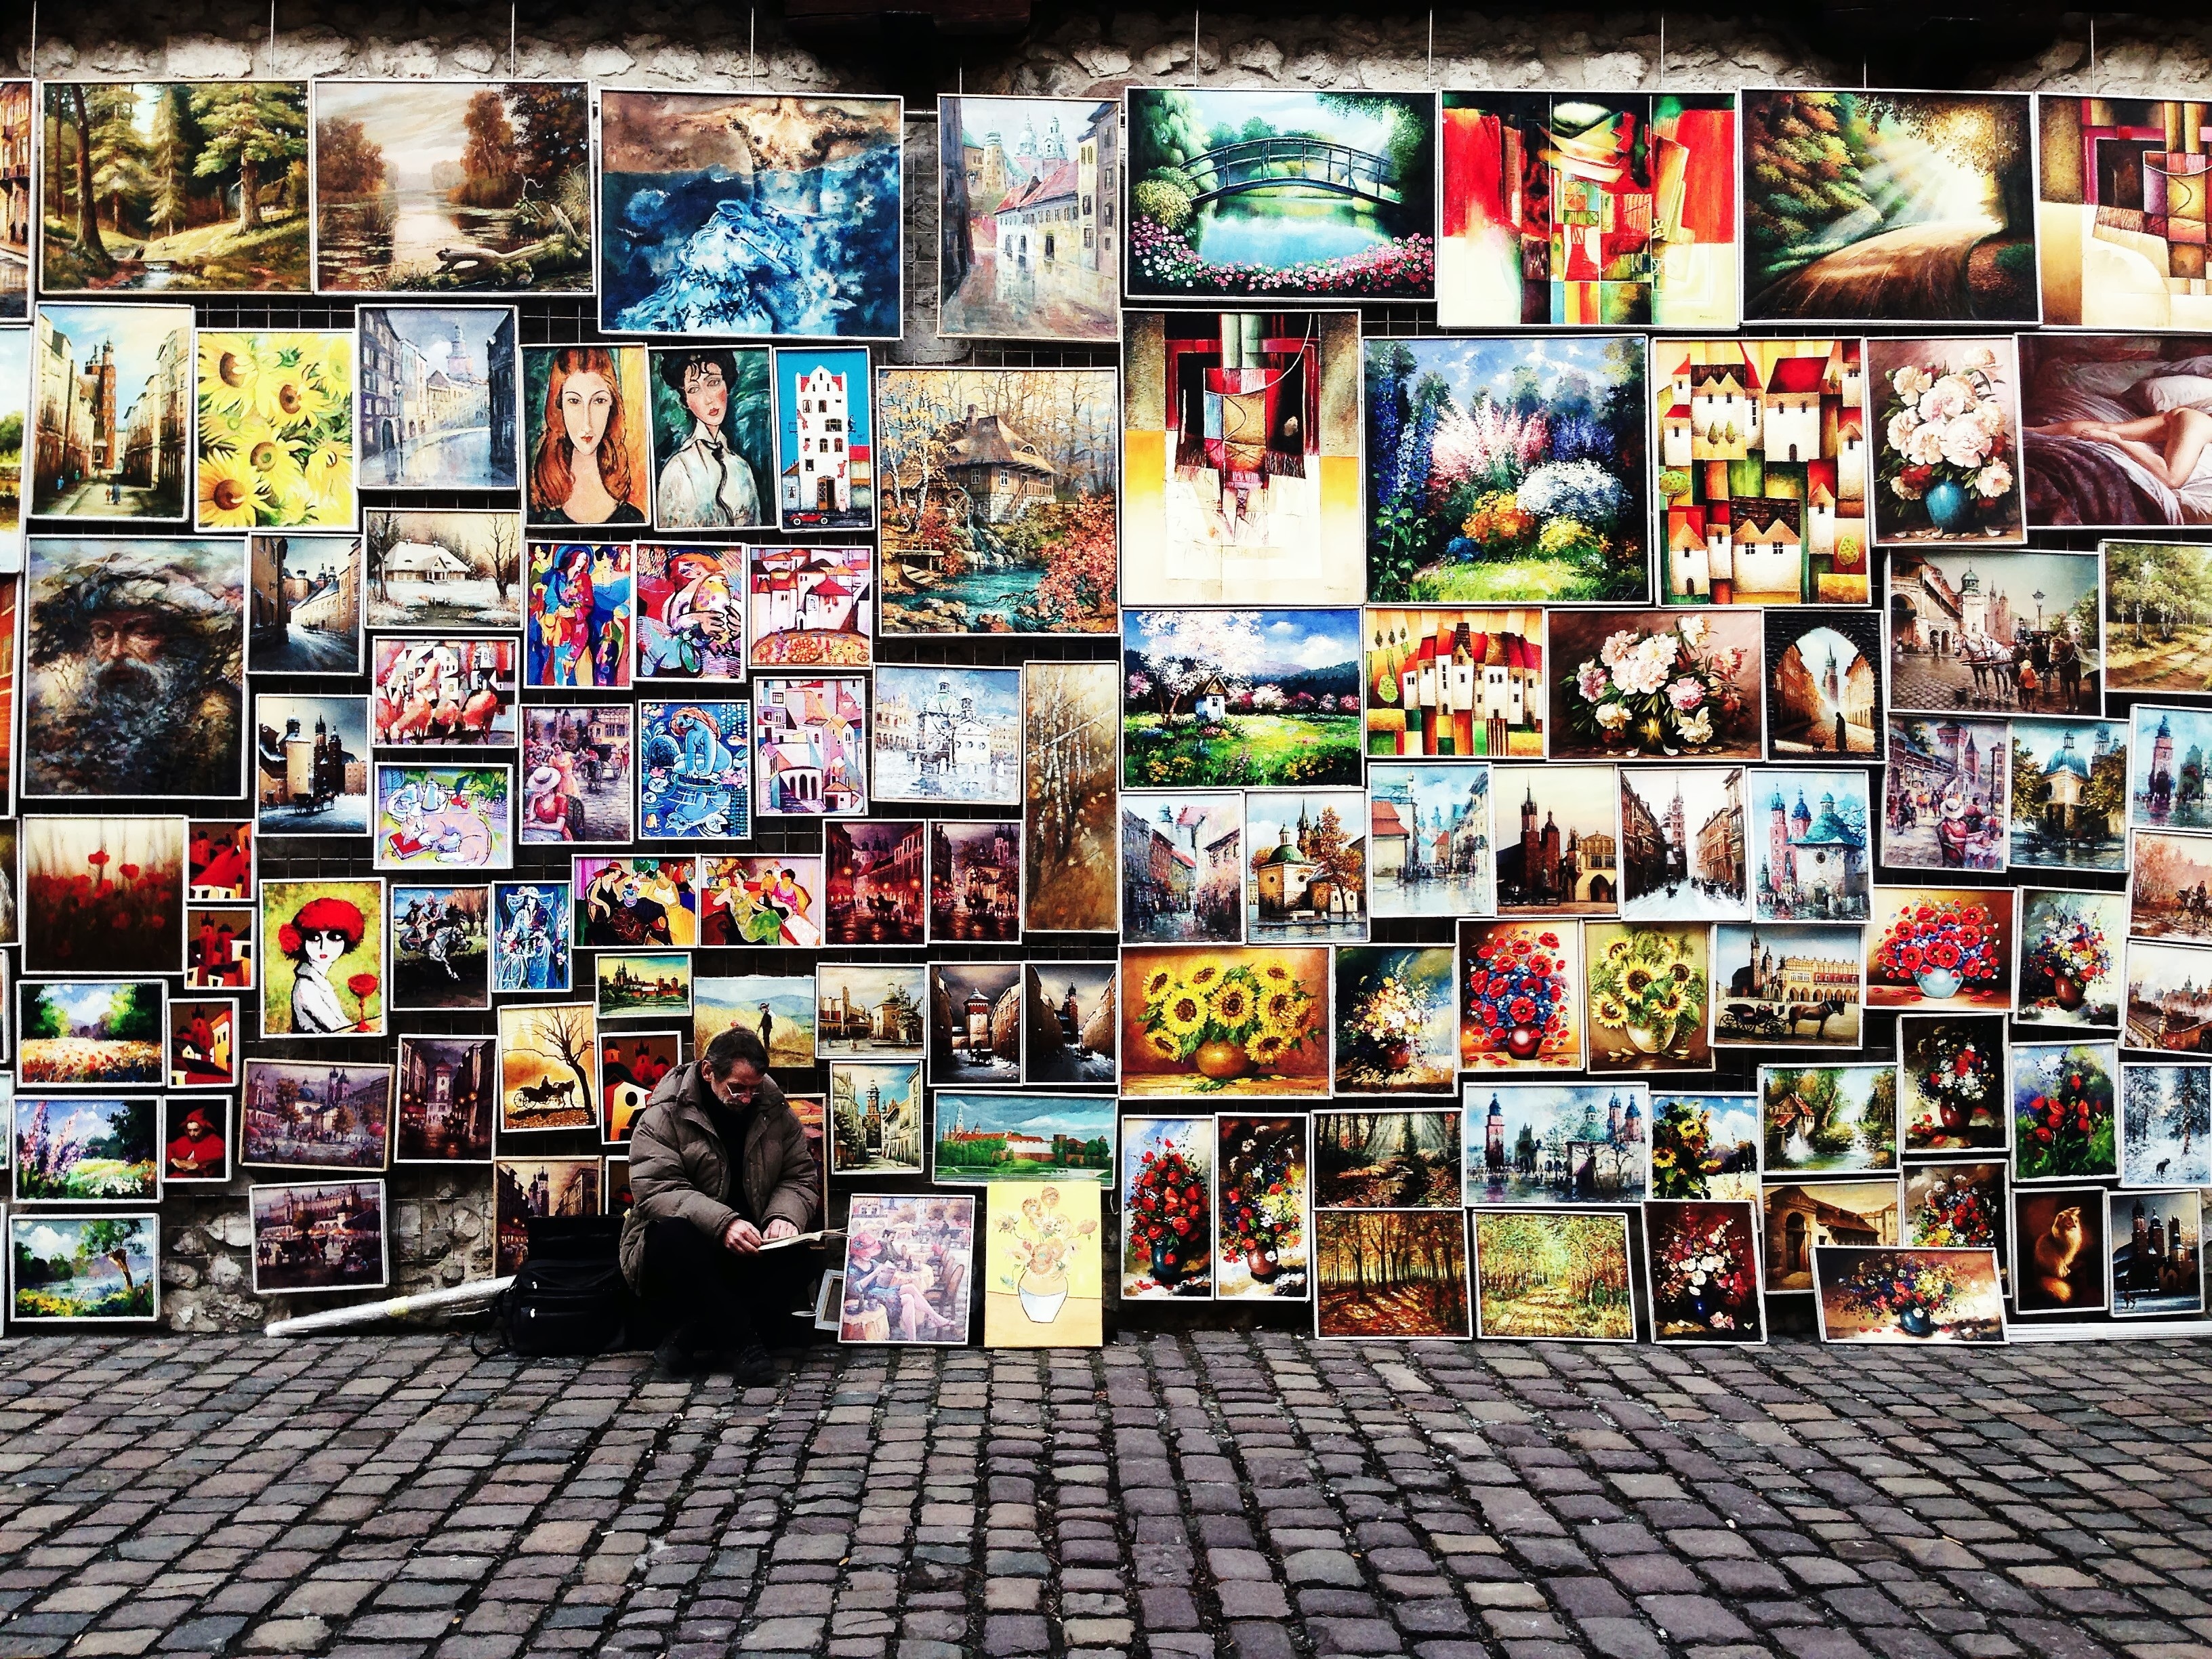
wall, collection, photography, building, art, bookselling, retail, collage